Eddy (fluid dynamics)

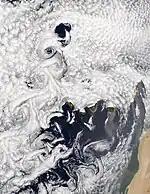

Eddies are common in the ocean, and range in diameter from centimeters to hundreds of kilometers. The smallest scale eddies may last for a matter of seconds, while the larger features may persist for months to years.